LaGuardia Community College

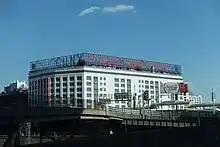
Building C at the west end of the campus.

At the far west end of the campus is the C Building or Center III, located between 29th and 30th Street near the Queensboro Bridge approach. The ten-story former factory was constructed in 1912 as the Loose-Wiles Sunshine Biscuits Building. Due to its size and numerous windows, the building was dubbed the "largest factory in Long Island", "world's largest bakery", and the "Thousand Window Bakery". The building was designed by architect William Higginson, with a reinforced concrete frame, and a glazed white terra cotta facade produced by the Atlantic Terra Cotta Company. A spur track from the nearby Long Island Rail Road fed into the rear of the building, allowing freight cars to load and unload inside the facility. The complex also included a two-level garage building for the storage of delivery trucks. The biscuit factory was erected as part of the Degnon Terminal area of Long Island City, created by developer Michael Degnon. Degnon's firm was the contractor that excavated the Steinway Subway Tunnel to Midtown Manhattan. He also proposed and partially developed a major industrial port revolving around Flushing Bay, which later became Flushing Meadows–Corona Park.